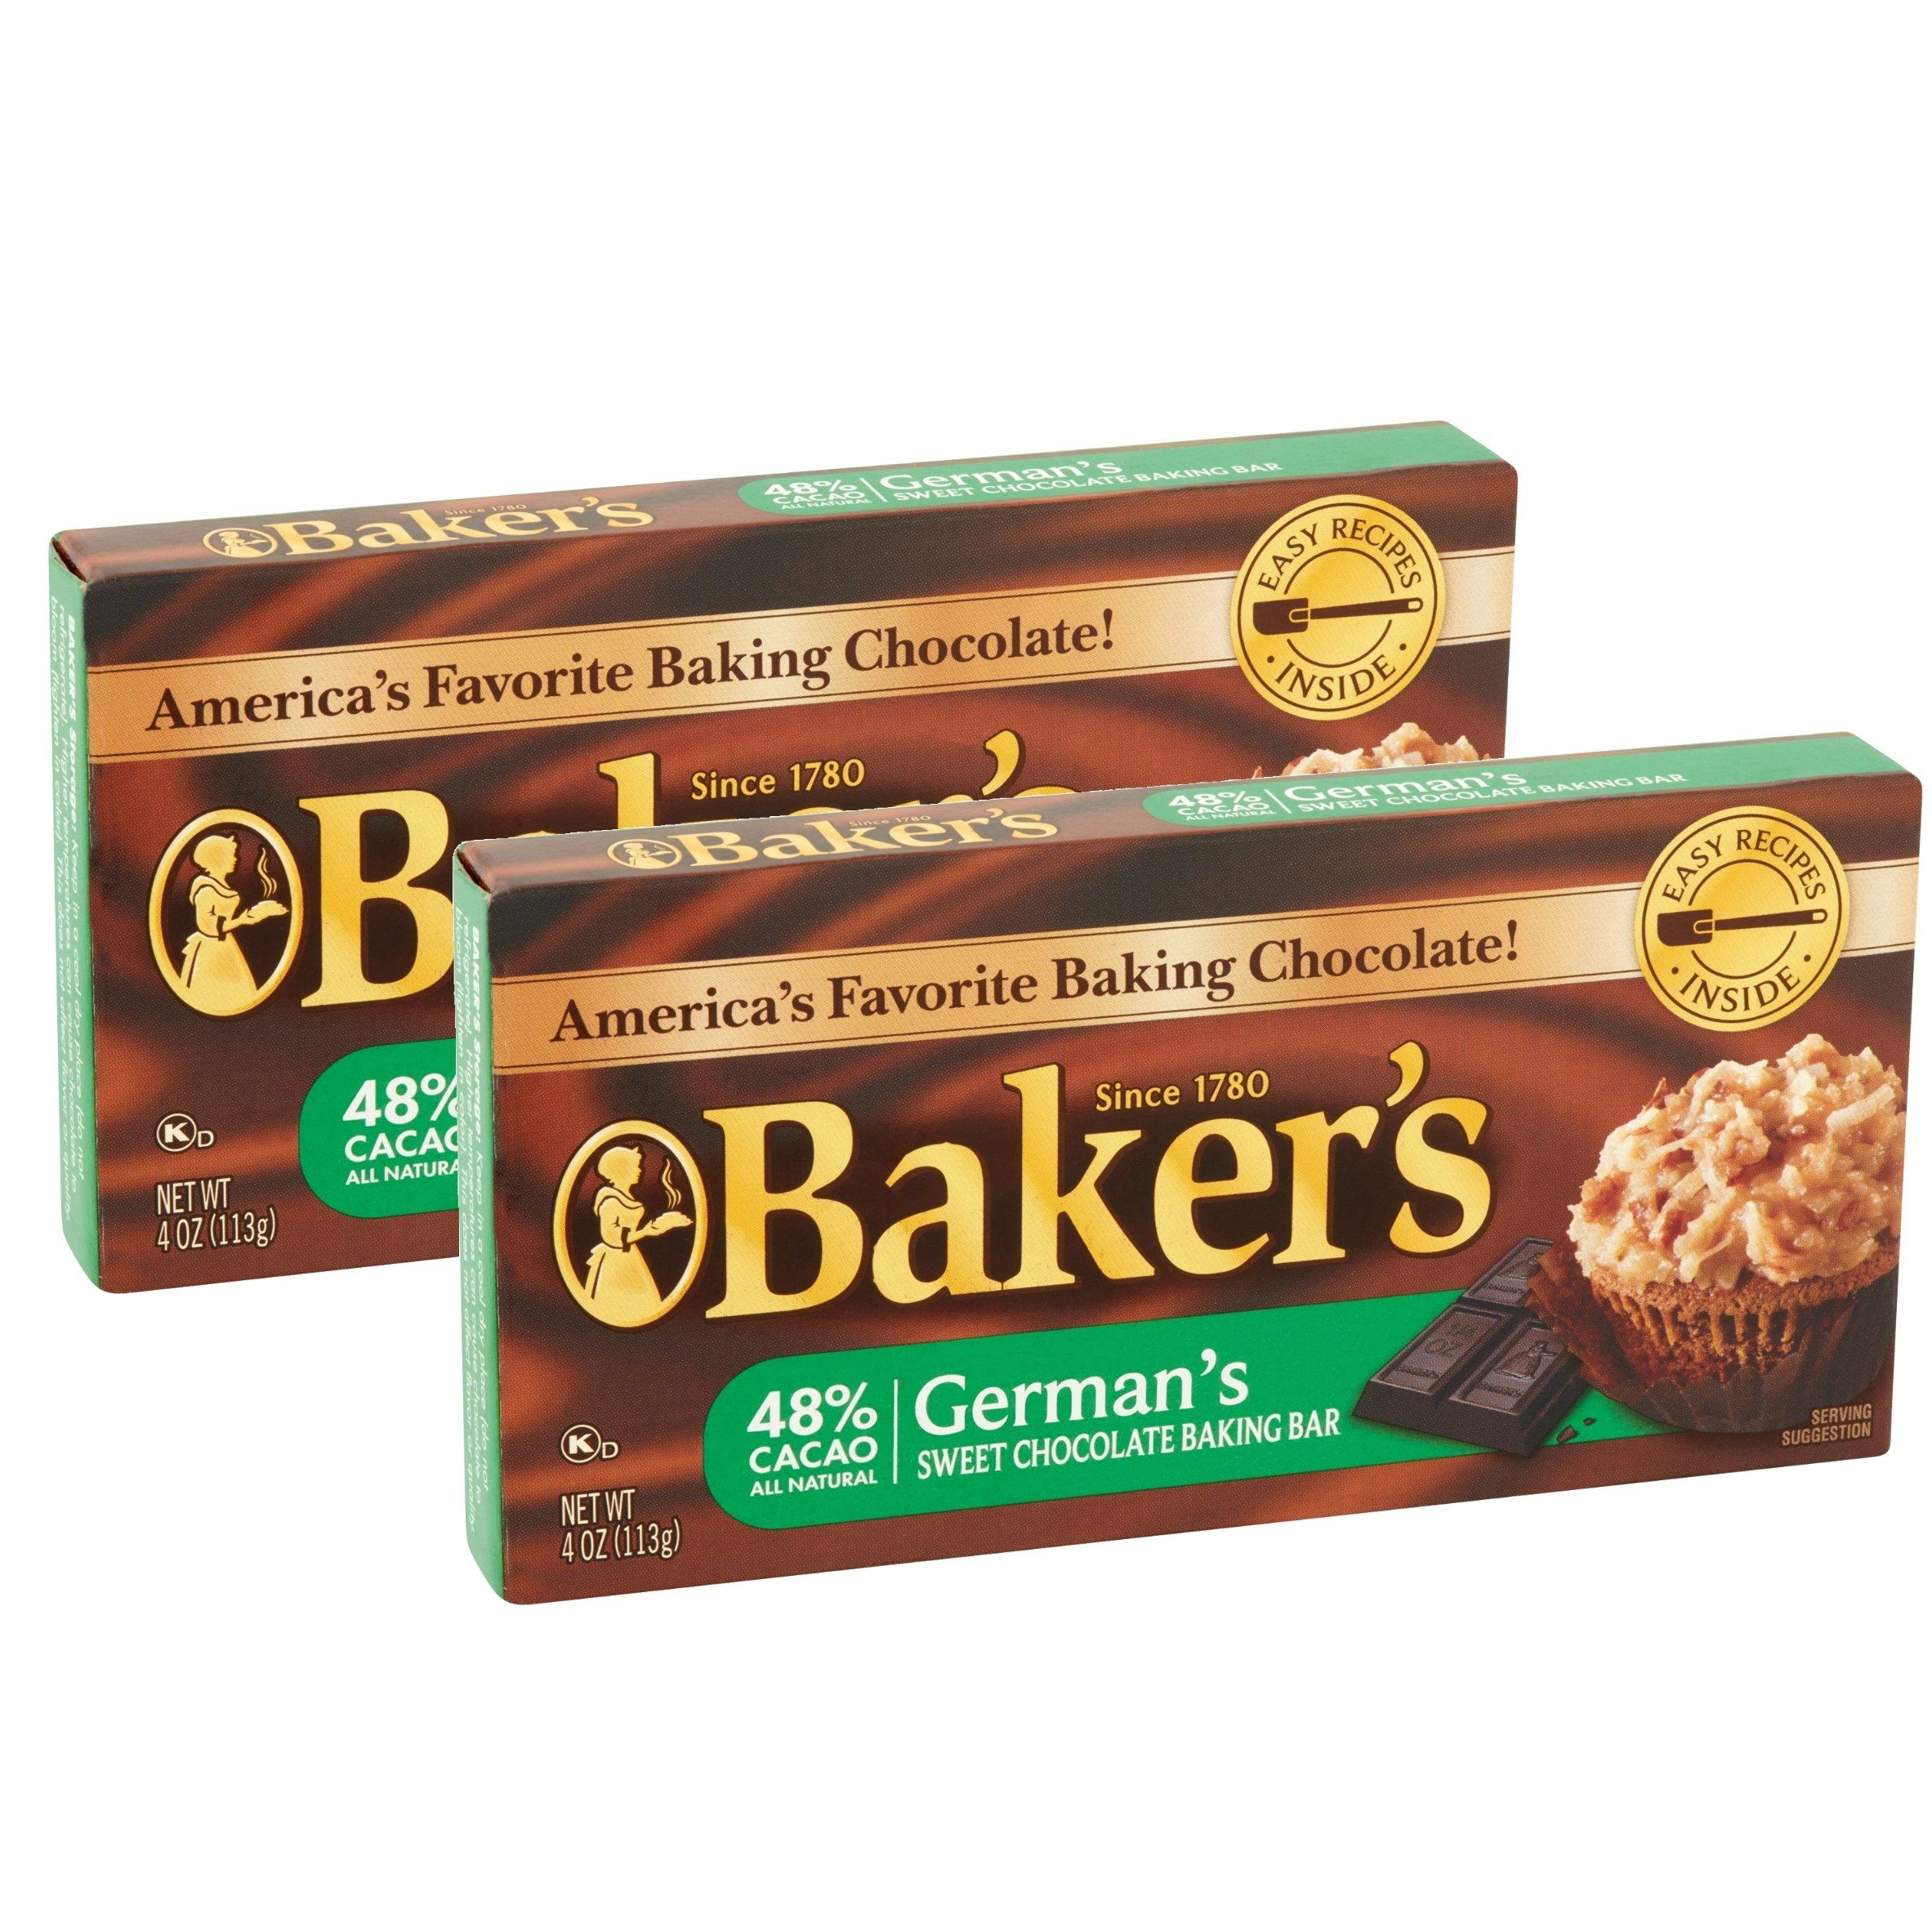
Item Name: Lot of 2 Baker's 4 oz. Sweet Chocolate Bar-German's All Natural 48% Cacao
Bullet Point 1: All Natural; 48% Cacao
Bullet Point 2: 4 oz. Easy Break Bar
Bullet Point 3: Same Great Chocolate
Bullet Point 4: Kosher Dairy
Value: 2.0
Unit: Ounce

Price: 12.87